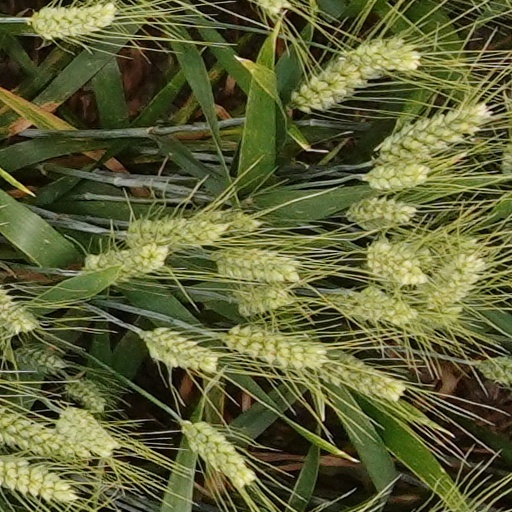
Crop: wheat